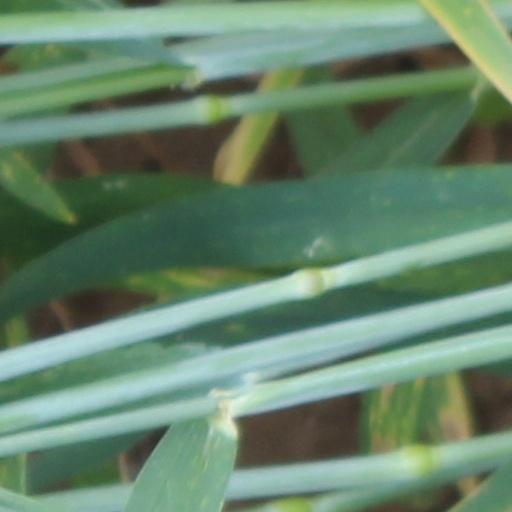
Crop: wheat